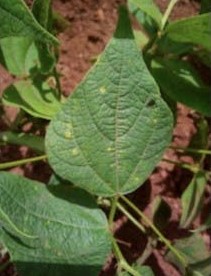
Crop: unknown
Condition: bean_rust